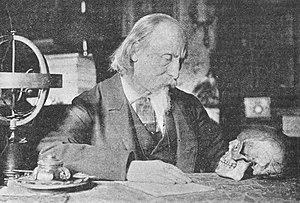
""Un physionomiste moderne
Eugène Ledos, né le 9 novembre 1822 à Paris et mort le 17 décembre 1904 dans la même ville, est un artiste peintre puis astrologue et physiognomoniste français.